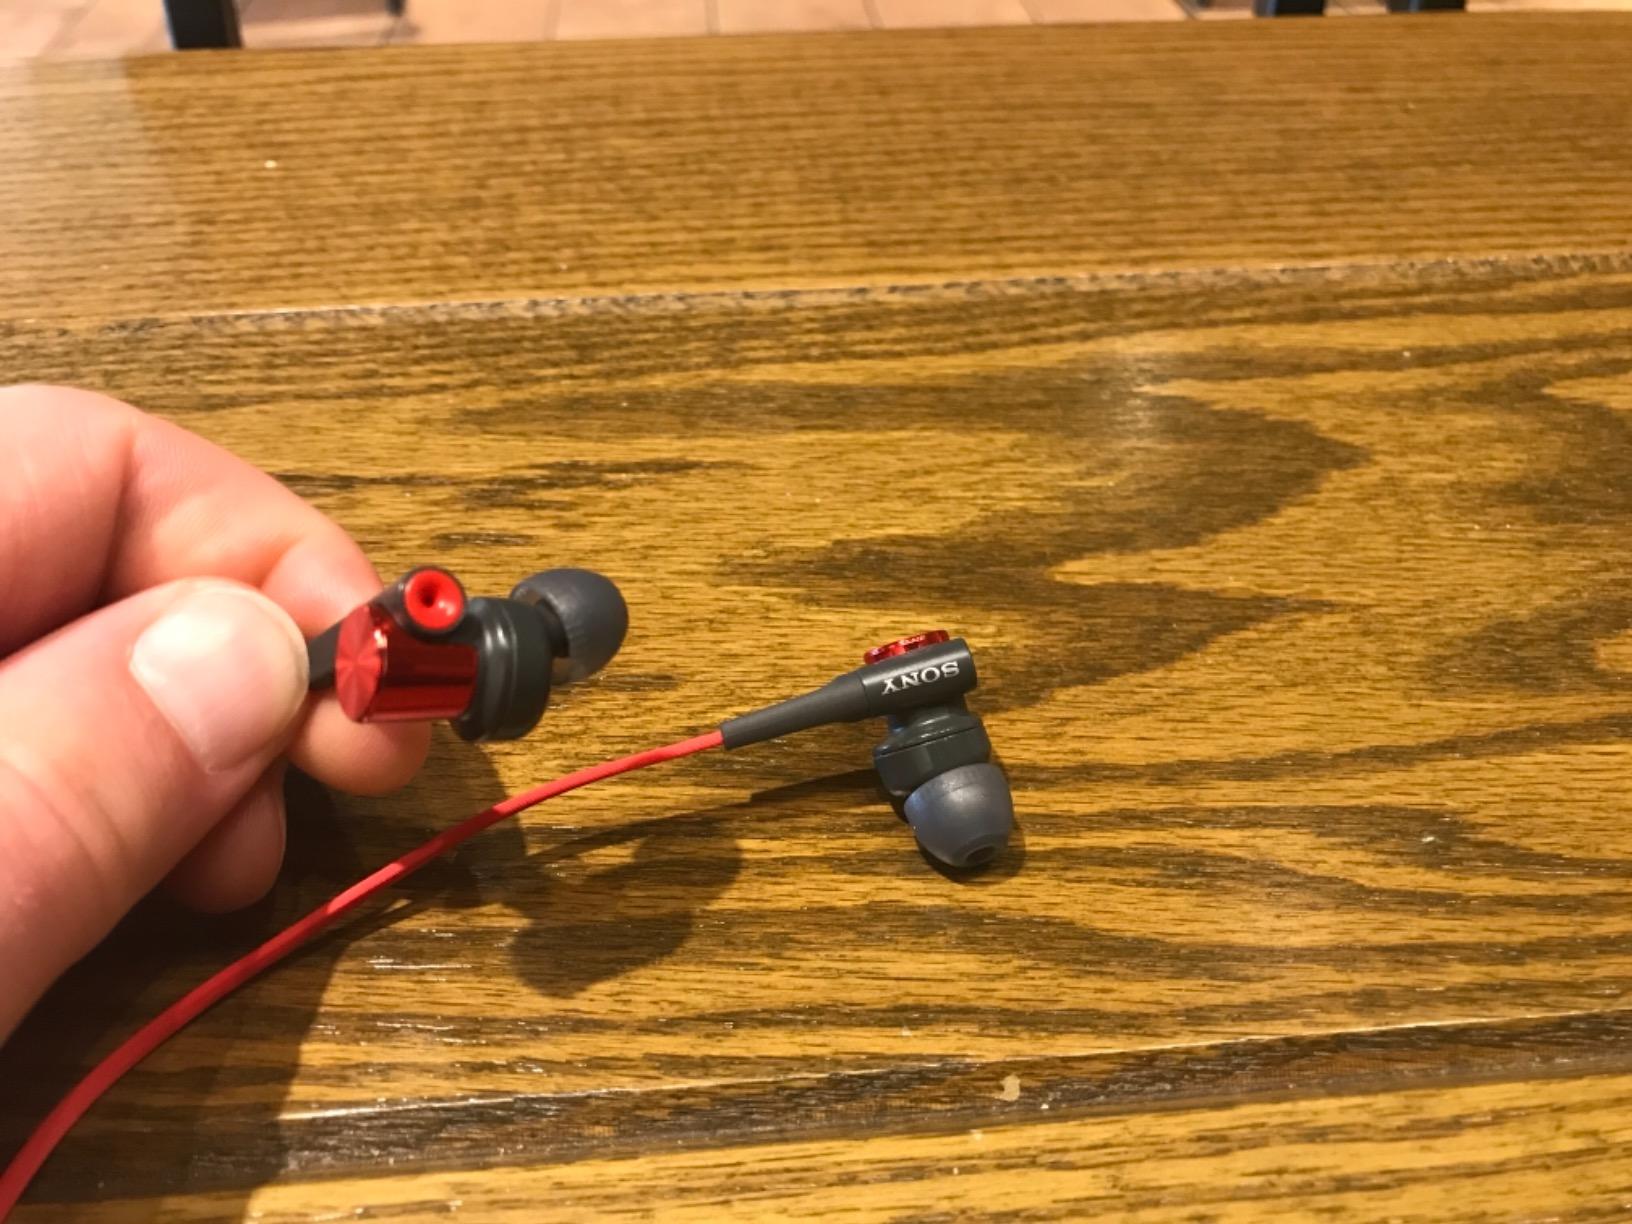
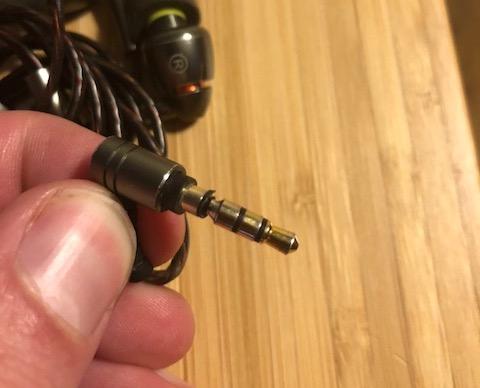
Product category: headphones
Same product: no